Prem Rawat

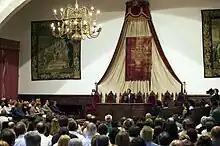
30 June 2003. Prem Rawat addressing the first "Conference on Peace" at the University of Salamanca, Spain

During the '70s and '80s, the movement attracted substantial adverse publicity. In January 1979 the "Los Angeles Times" reported that Rawat was maintaining his Malibu following despite a rising mistrust of cults. Bob Mishler and Robert Hand, a former vice president of the movement, complained that money was increasingly diverted to Prem Rawat's personal use, and that the ideals of the group had become impossible to fulfill. The charges found little support and did not affect the progress of the Mission.